Fabiola Jean-Louis

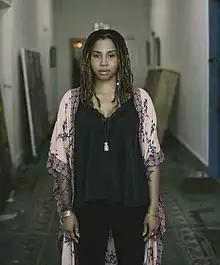
Fabiola Jean-Louis

Fabiola Jean-Louis (born September 10, 1978) is a Haitian artist working in photography, paper textile design, and sculpture. Her work examines the intersectionality of the Black experience, particularly that of women, to address the absence and imbalance of historical representation of African American and Afro-Caribbean people. Jean-Louis has earned residencies at the Museum of Art and Design (MAD), New York City, the Lux Art Institute, San Diego, and the Andrew Freedman Home in The Bronx. In 2021, Jean-Louis became the first Haitian woman artist to exhibit at the Metropolitan Museum of Art. Fabiola lives and works in New York City.